Matzov

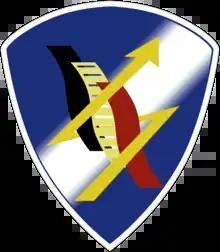
Matzov's unit insignia

Matzov (Hebrew: מצו״ב), Hebrew abbreviation for Center of Encryption and Information Security (Hebrew: מרכז צופן וביטחון Merkaz Tzophen UVitahon), is an information security unit under the C4I directorate of the Israel Defence Force.